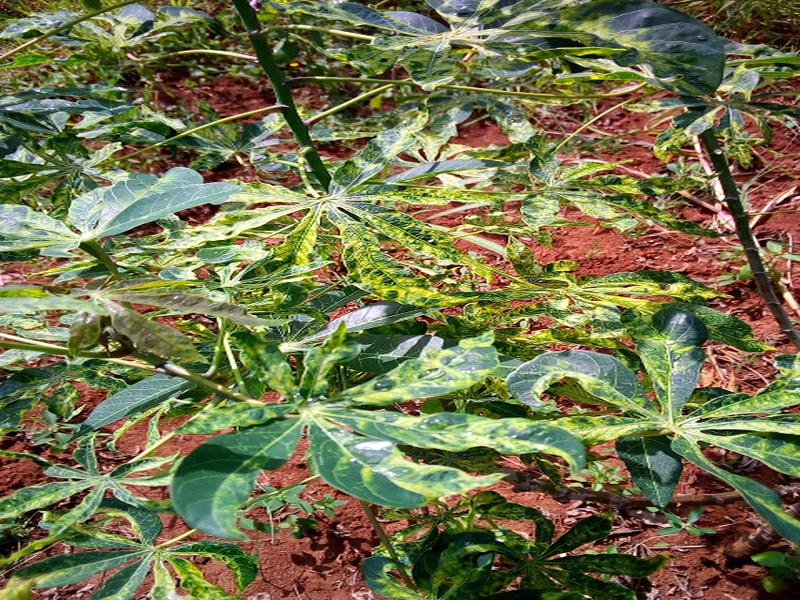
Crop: cassava
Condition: mosaic_disease